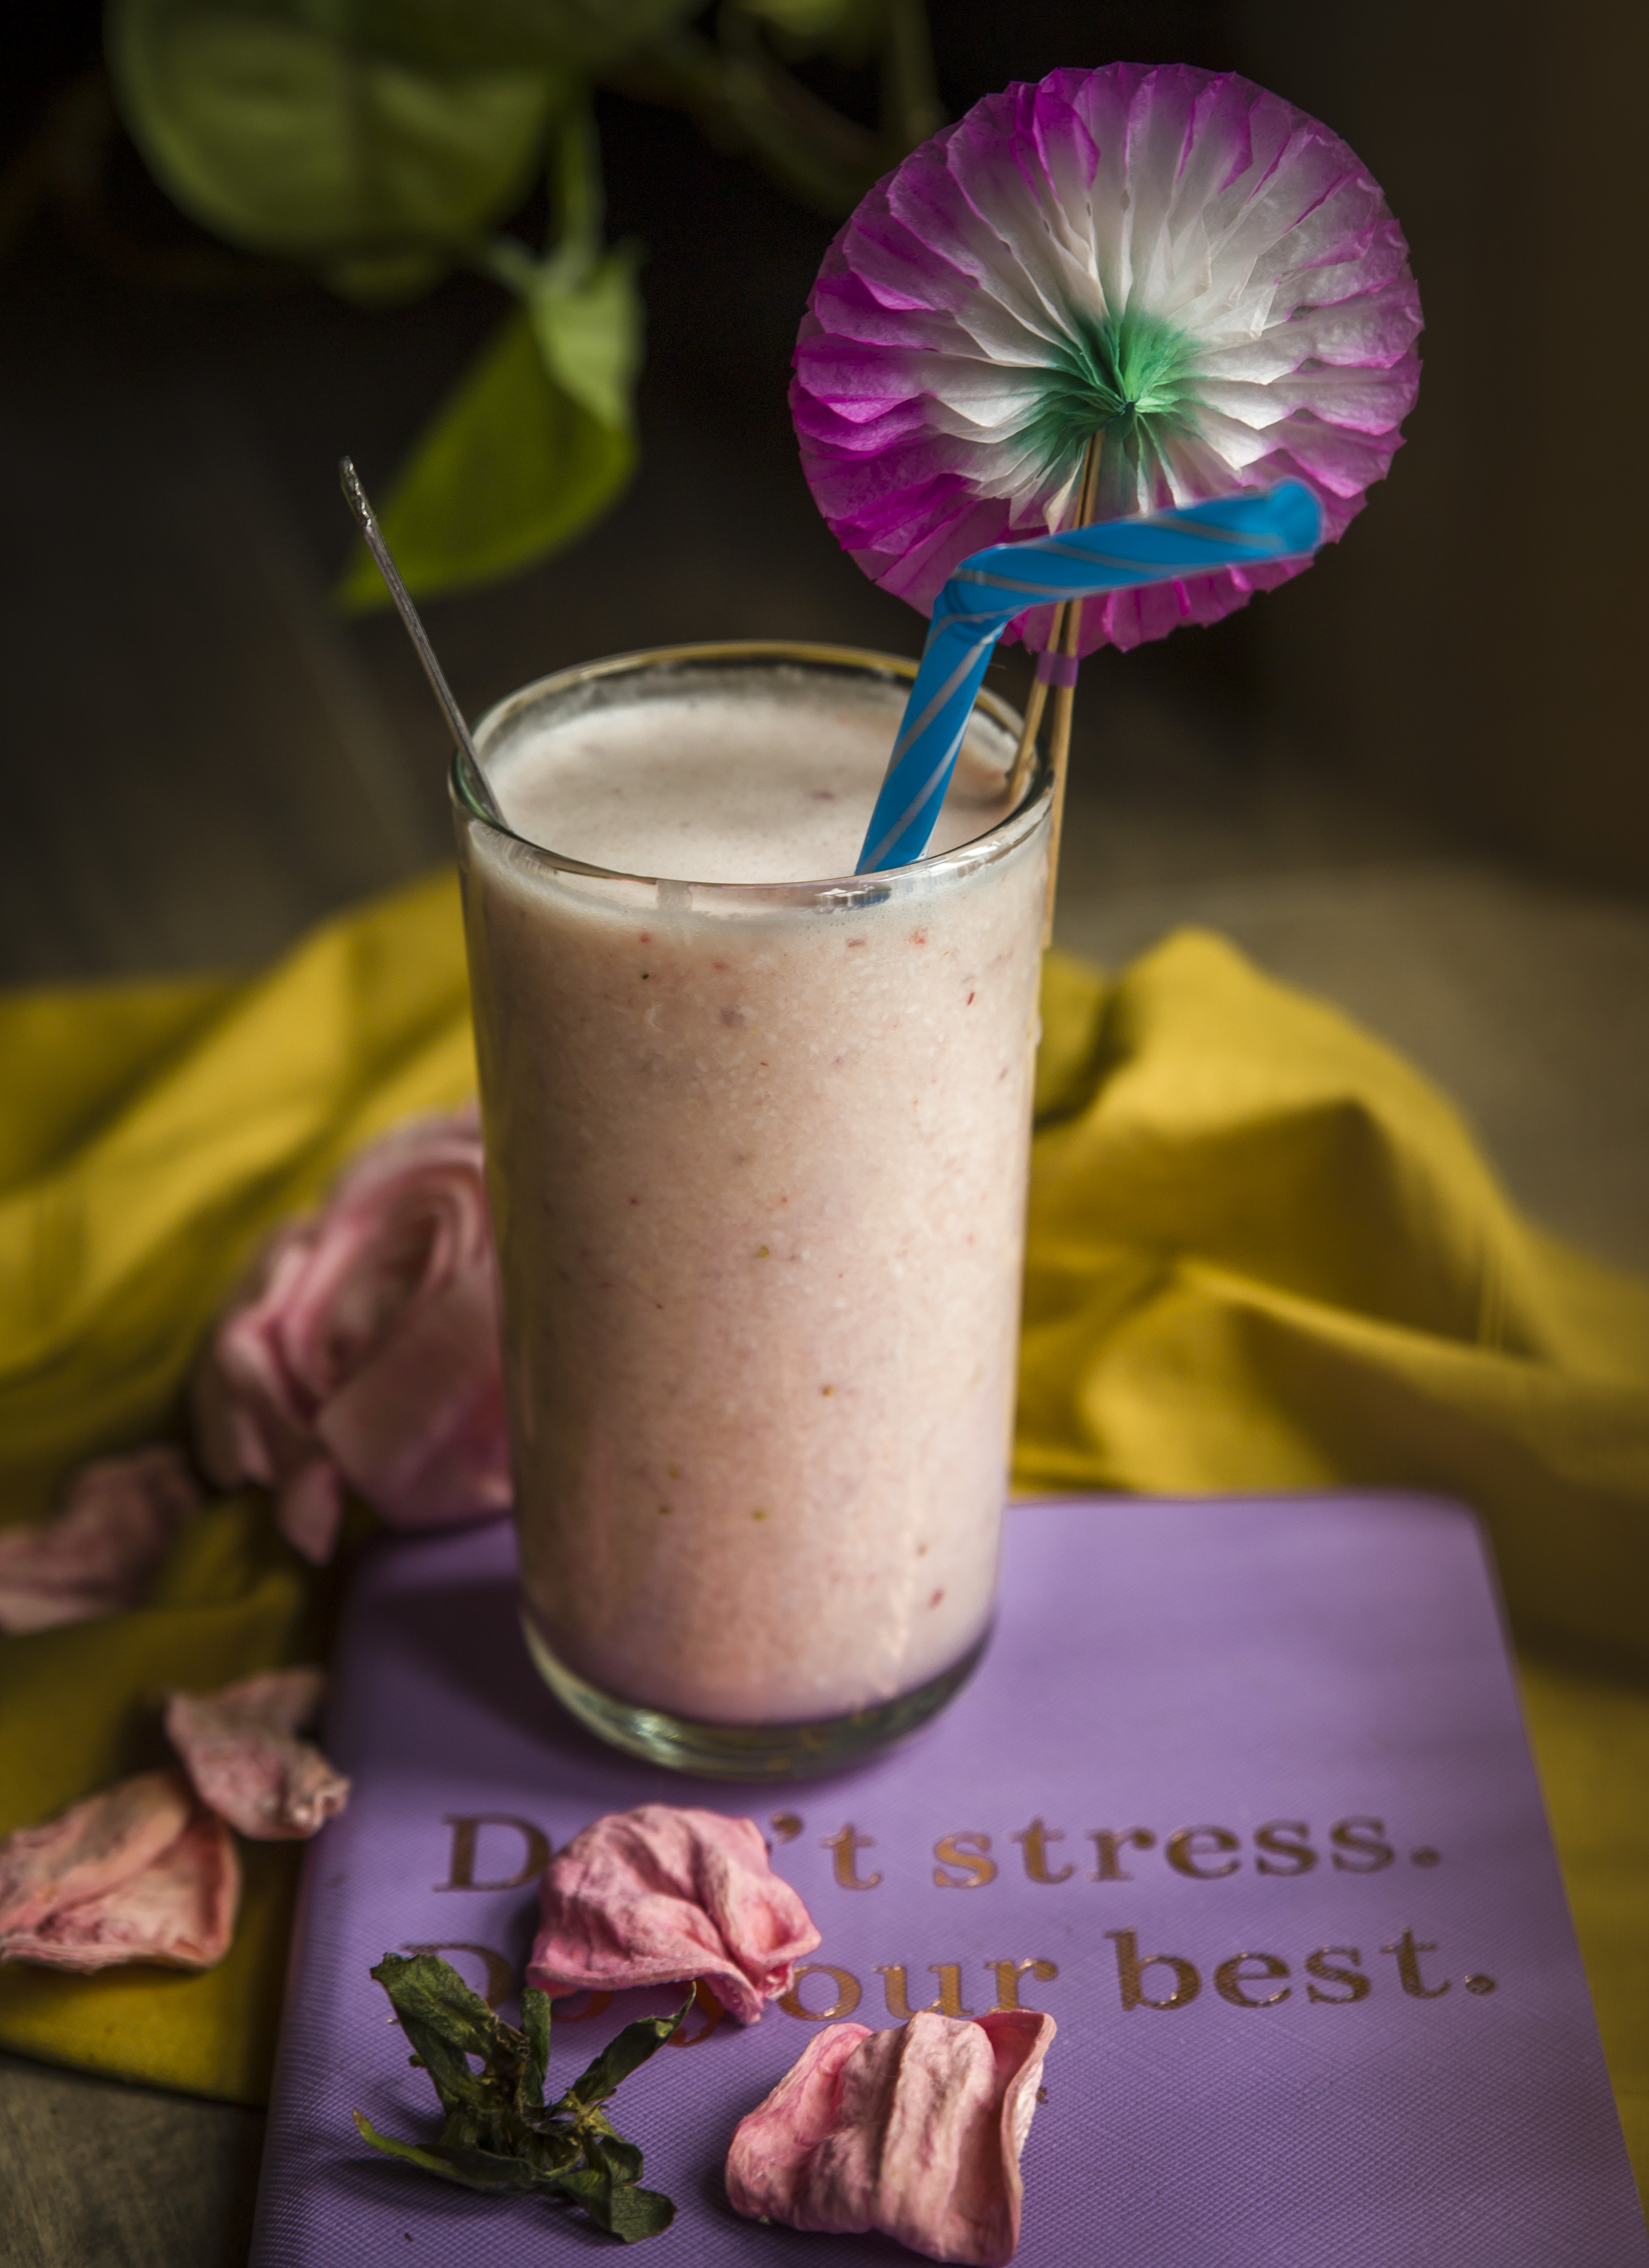
smoothie, strawberry, fruit, drink, fresh, milk, home, roses, food, green, tableware, purple, ingredient, drinking straw, drinkware, milkshake, non alcoholic beverage, recipe, cuisine, health shake, Vispipuuro, alcoholic beverage, vegetable juice, cup, sweetness, glass, dish, Aguas frescas, petal, juice, dairy, magenta, dessert, superfood, iced coffee, coffee, batida, plant, cocktail garnish, comfort food, lassi